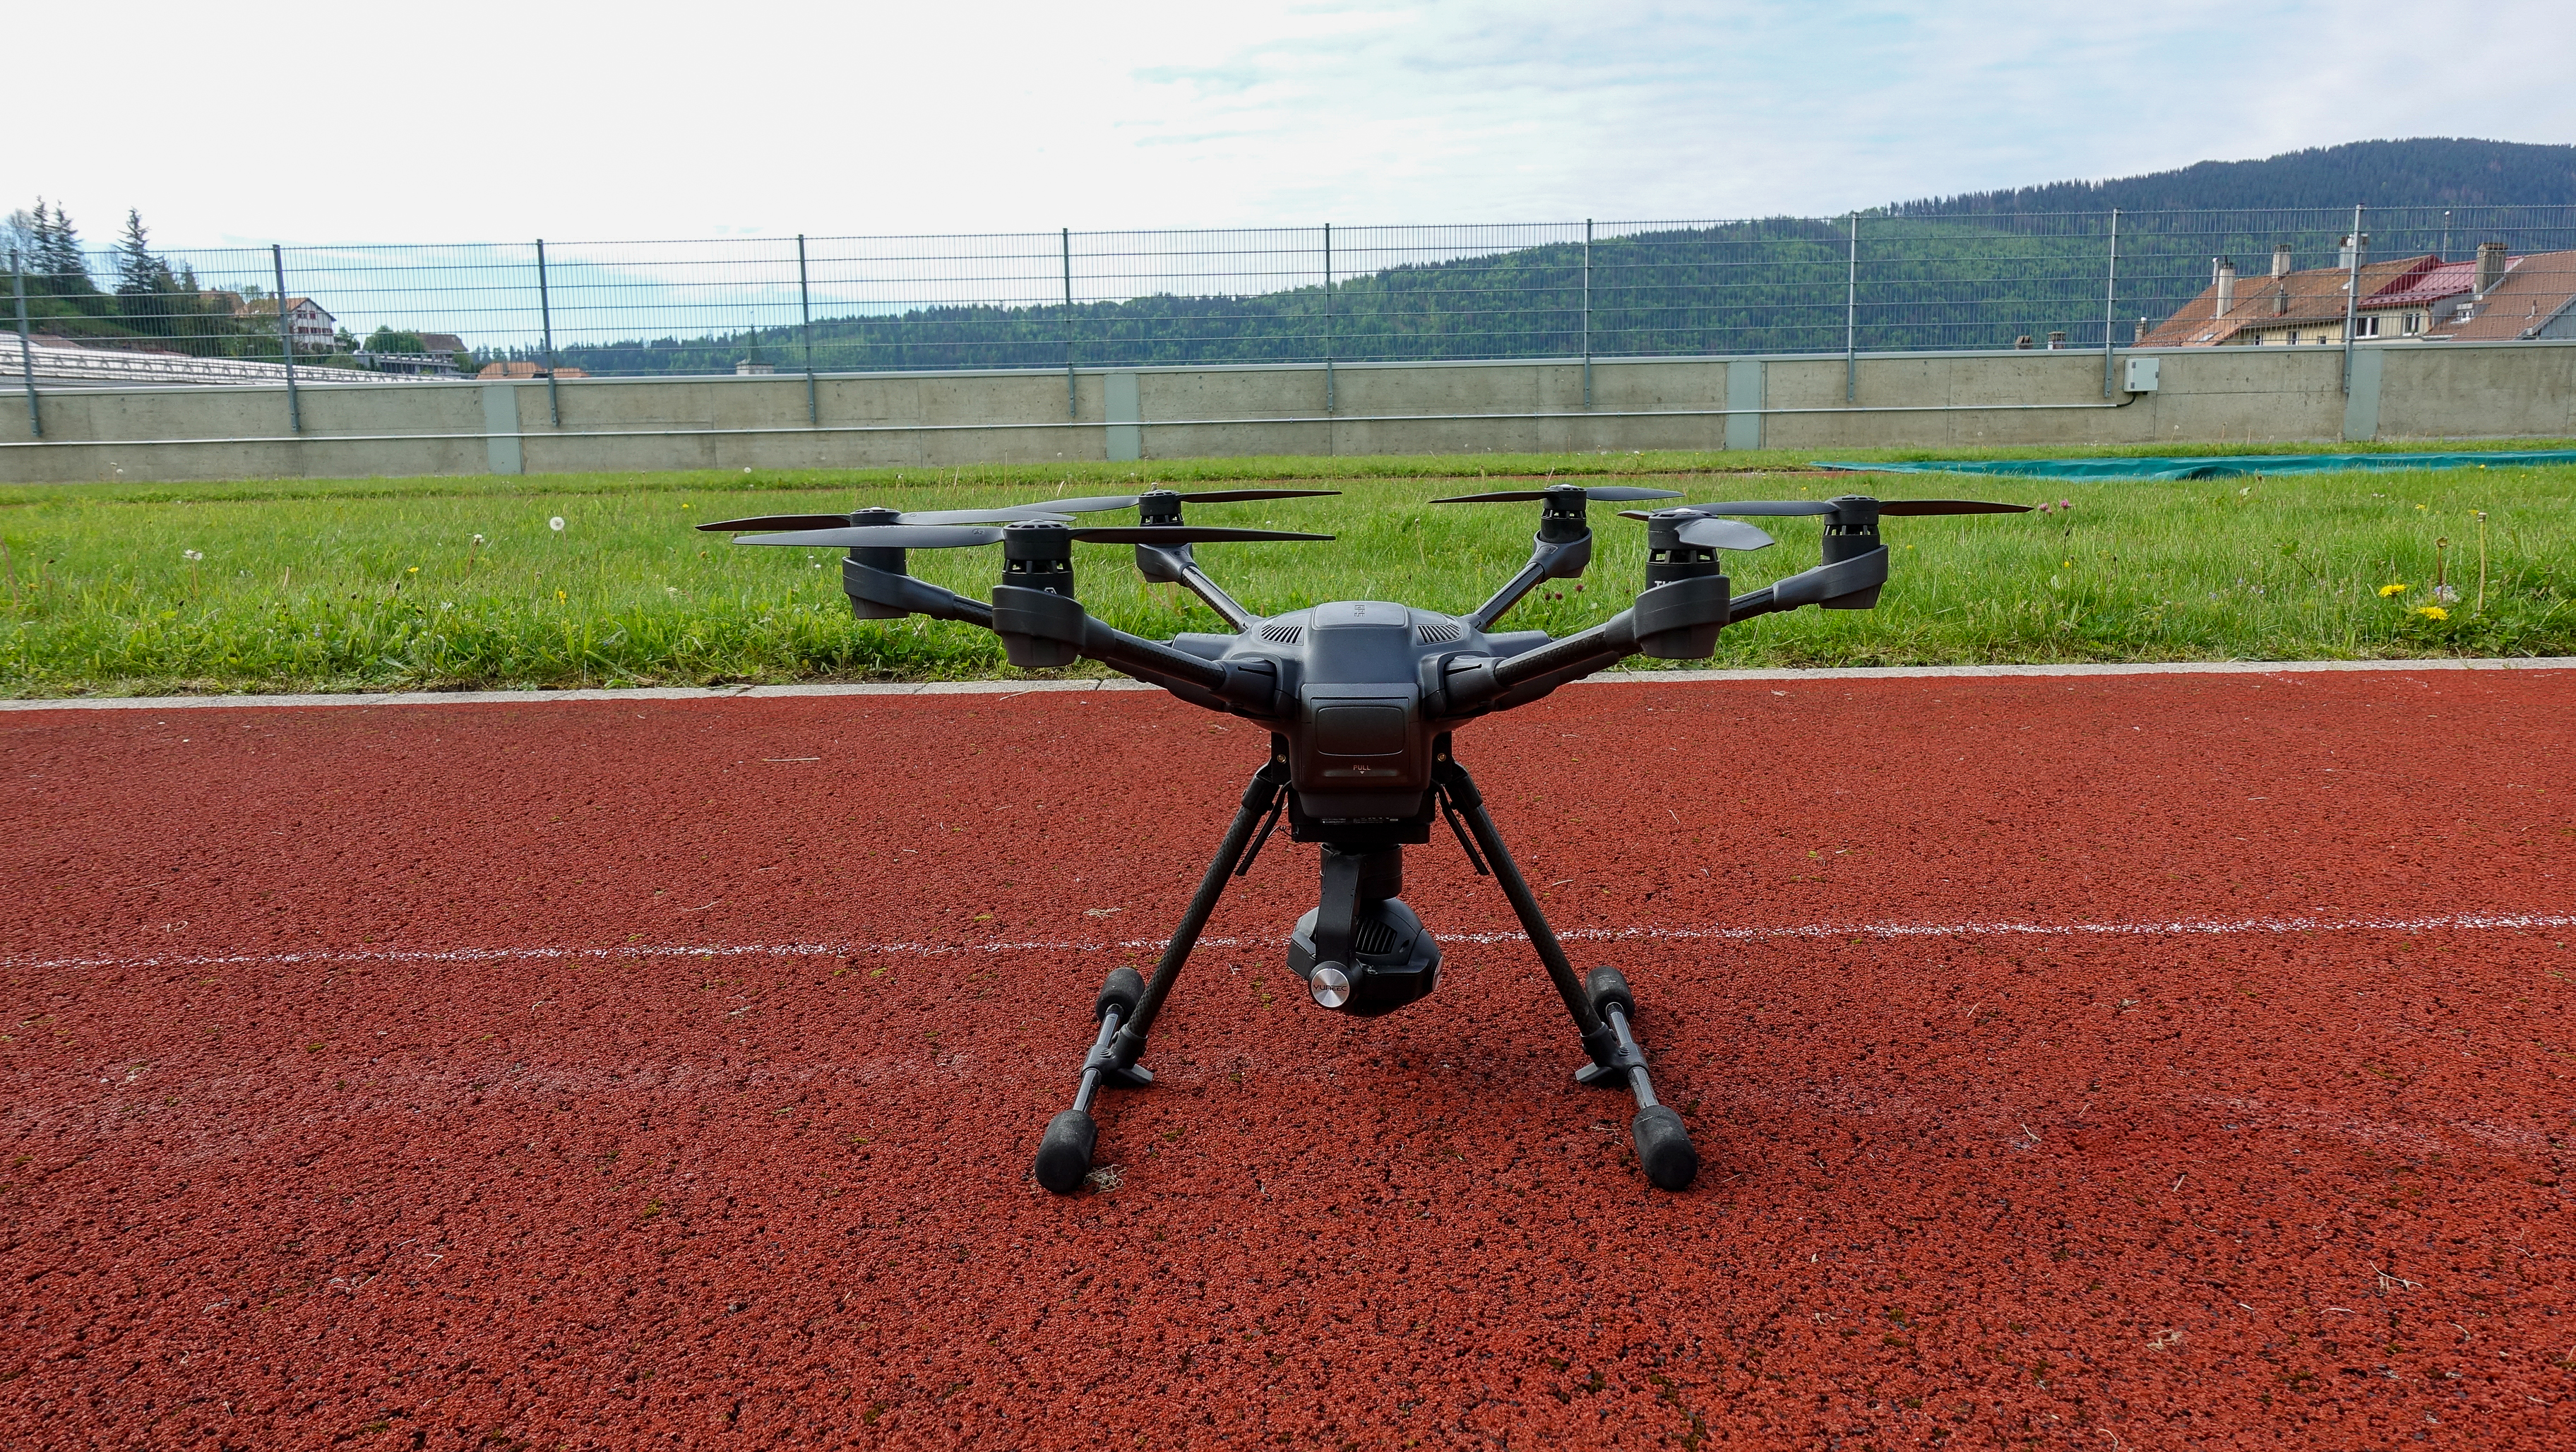
drone, plane, helicopter, panorama, sky, fly, remote control, runway, skids, landing, land, plant, grass, aviation, grassland, cloud, fence, soil, machine, vehicle, field, landscape, asphalt, monoplane, propeller, aircraft engine, mechanical fan, flight, arthropod, metal, coquelicot, shadow